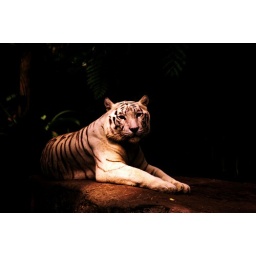
white tiger in black